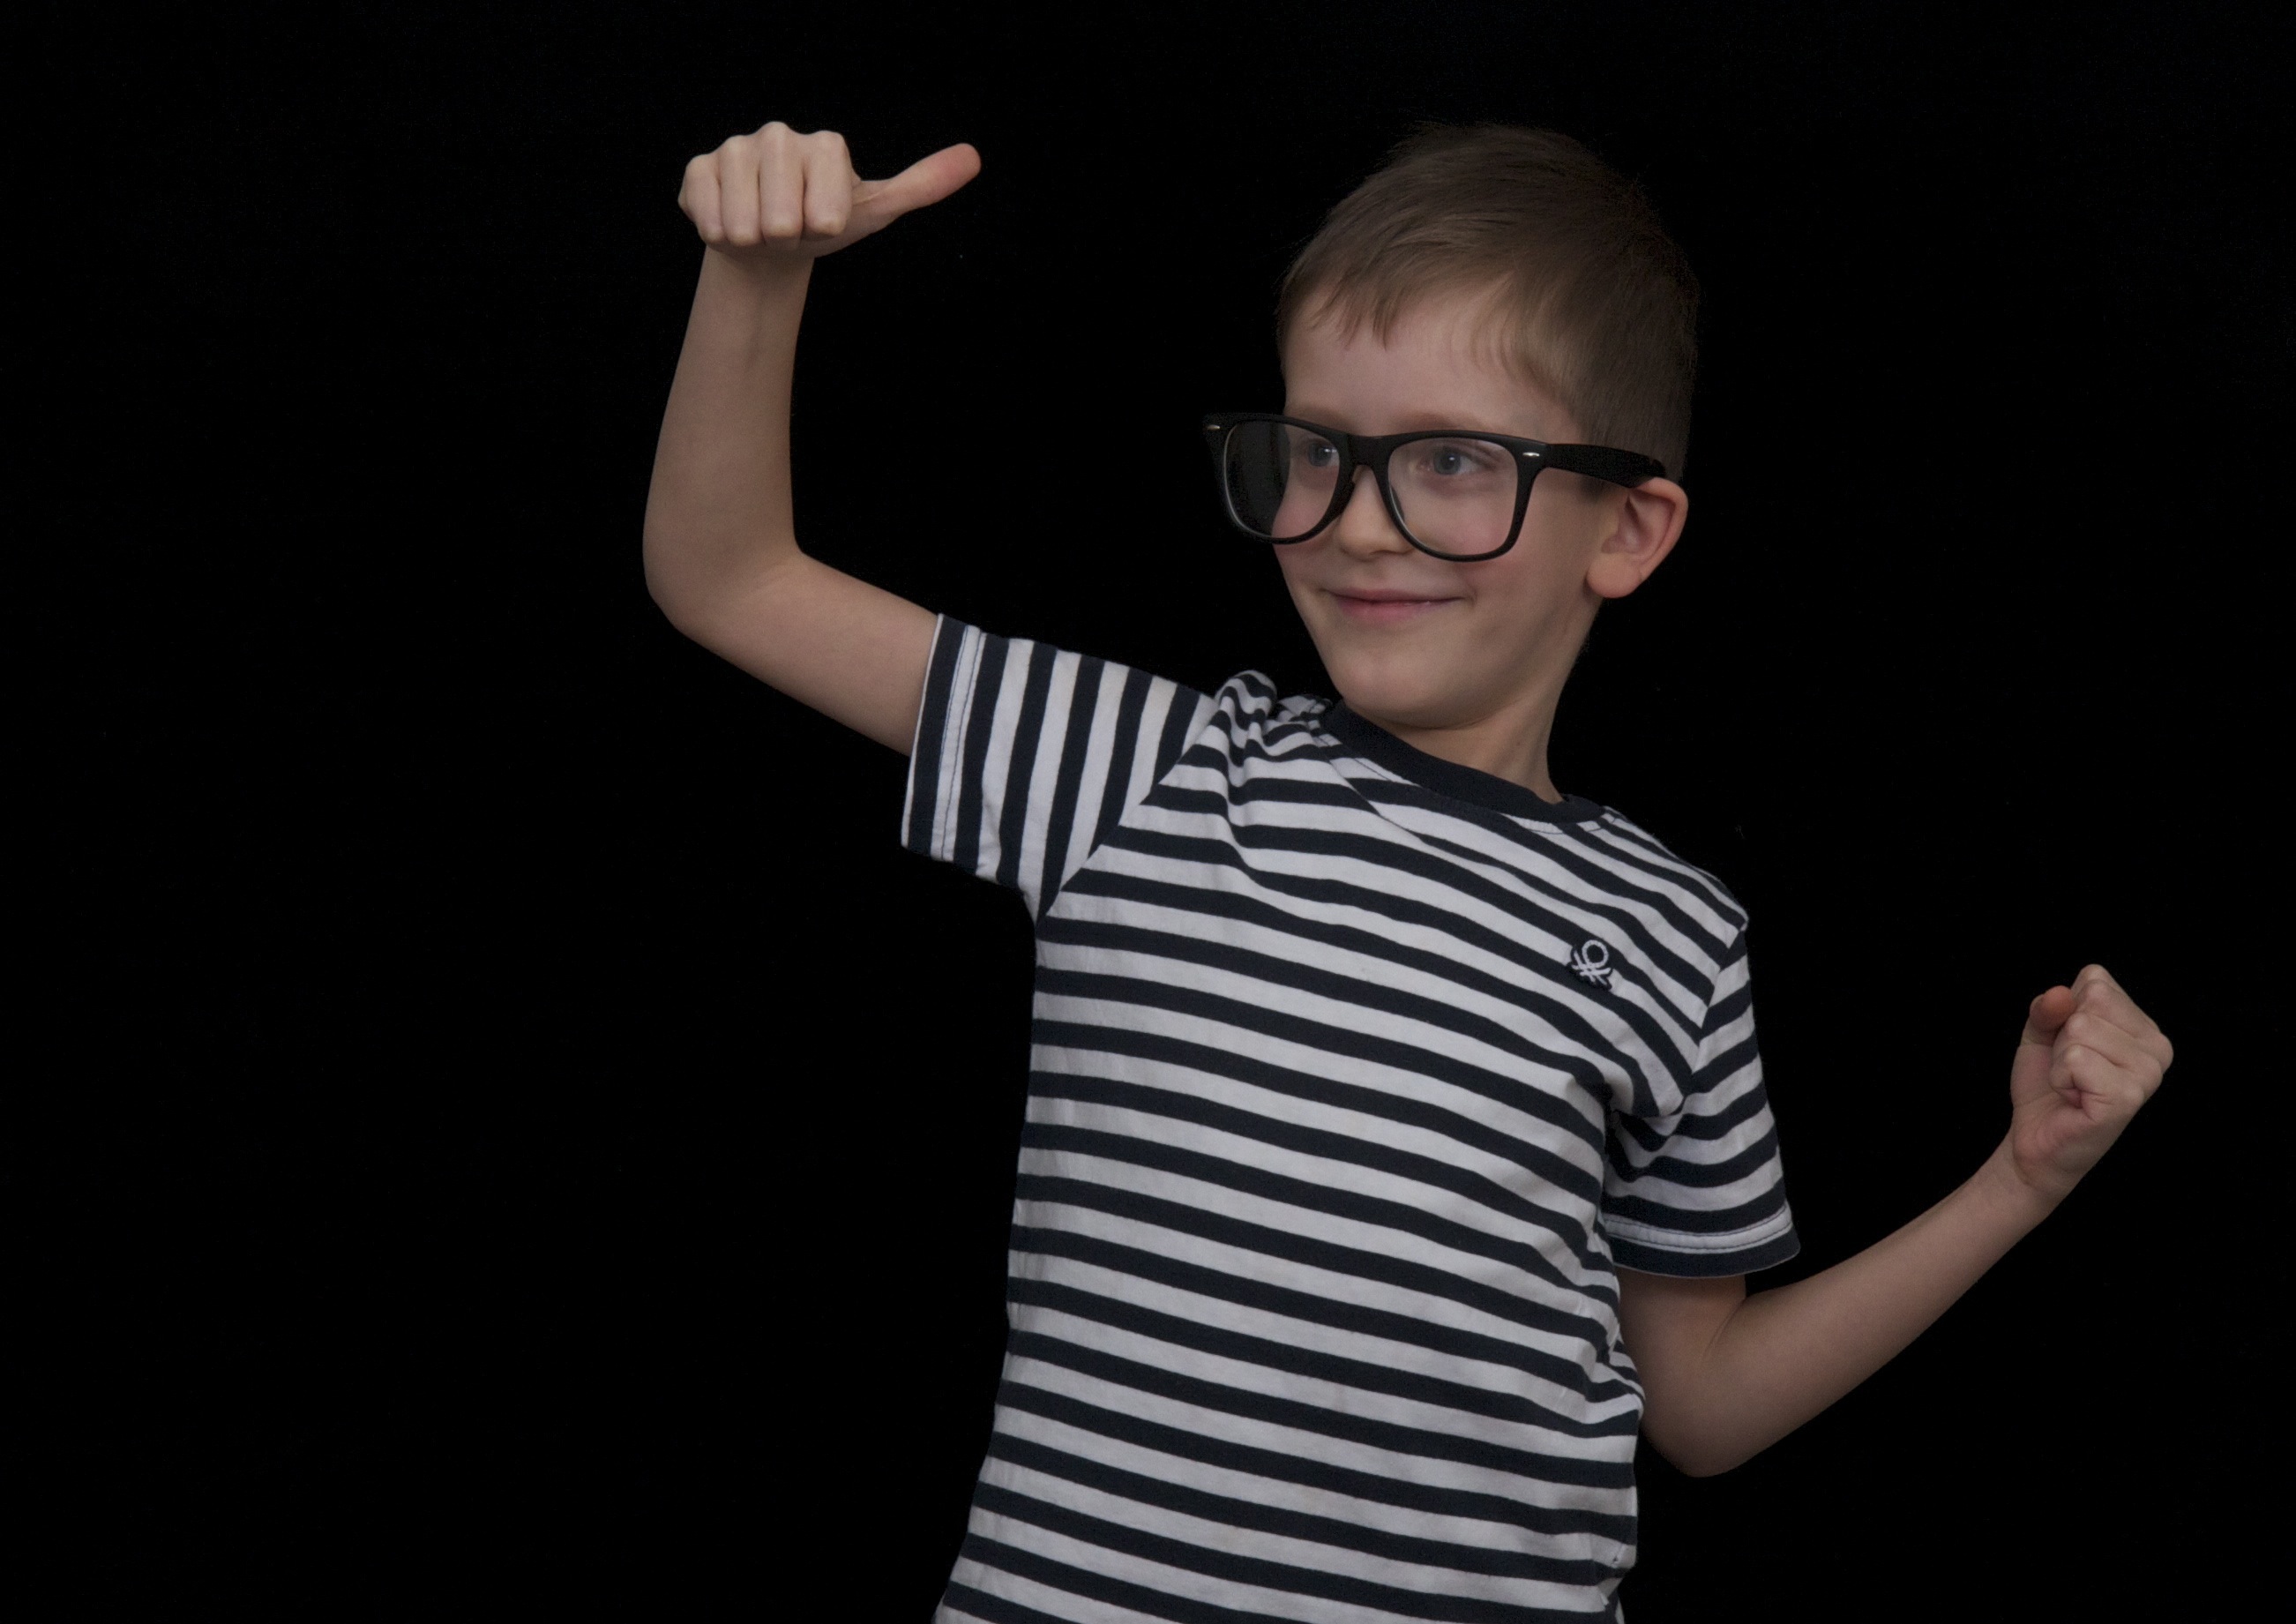
hand, person, boy, kid, finger, black, arm, smiling, fun, cool, glasses, singing, emotion, sense, vision care